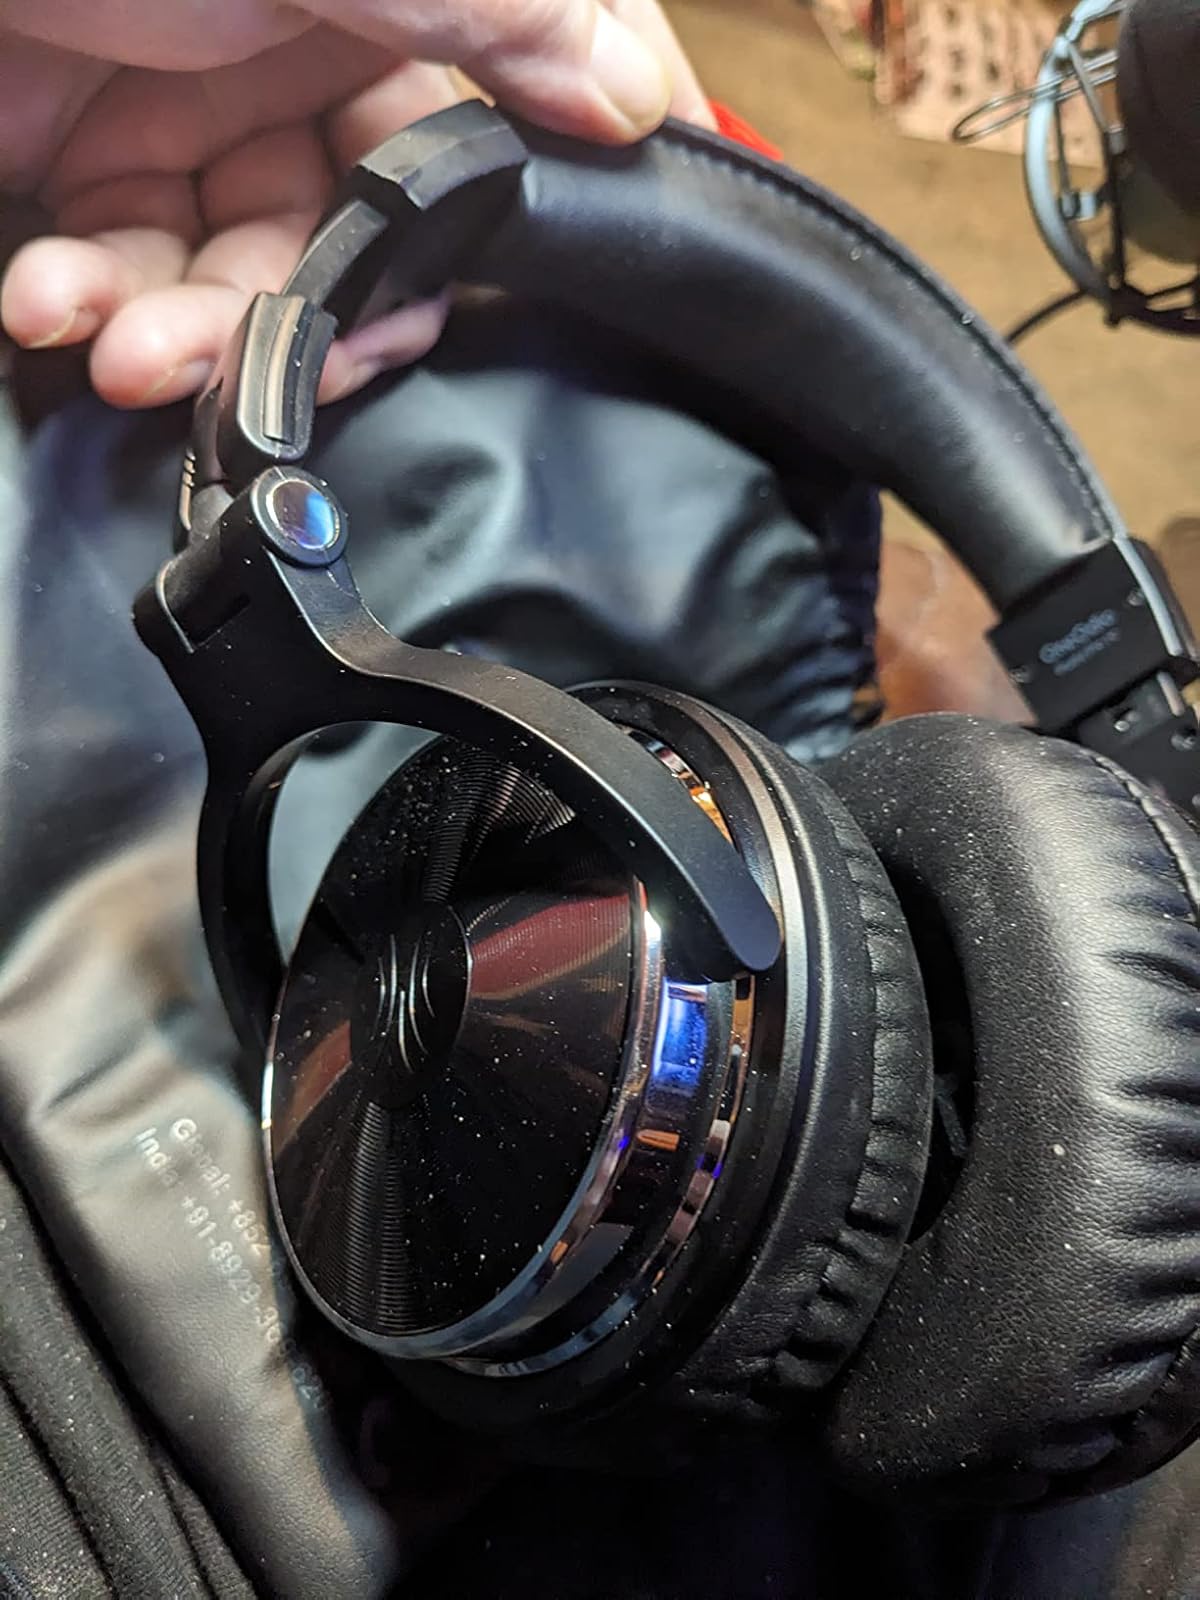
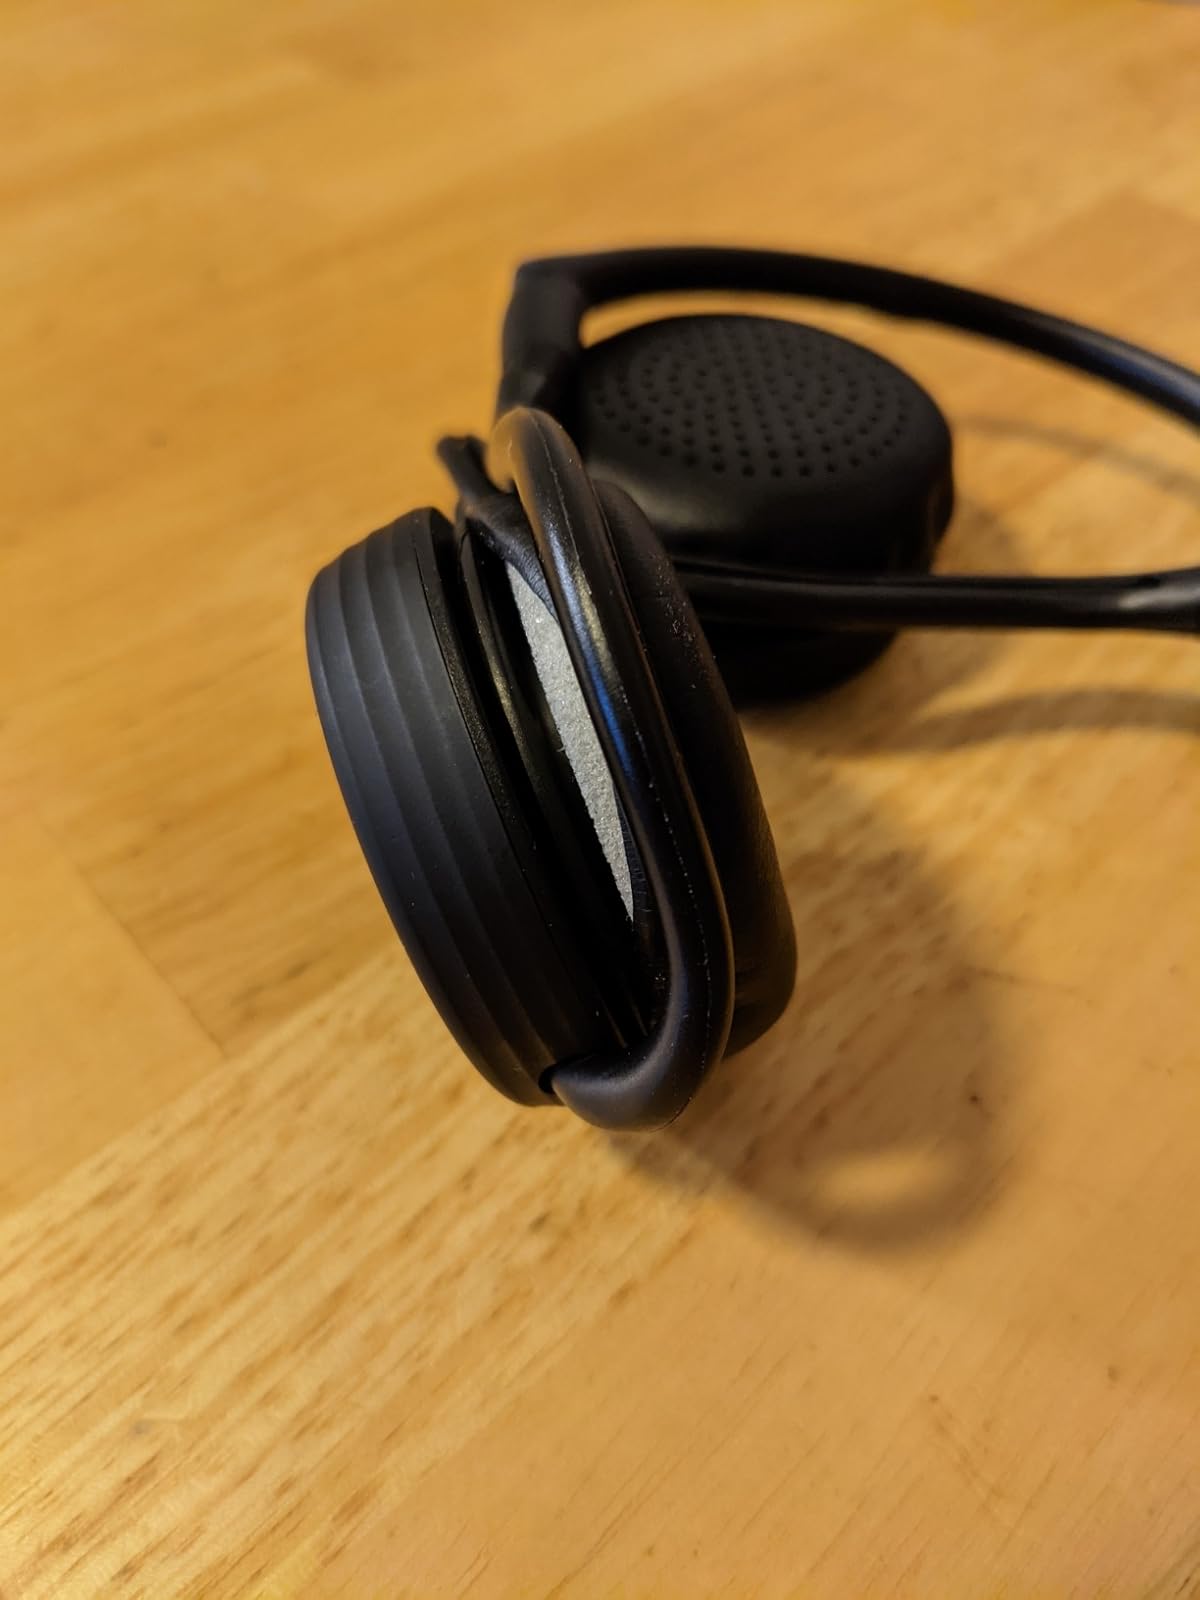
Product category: headphones
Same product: no